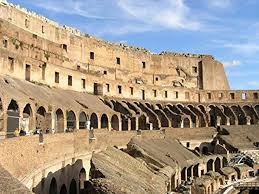
Landmark: Roman Colosseum